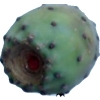
Label: cactus_fruit_green